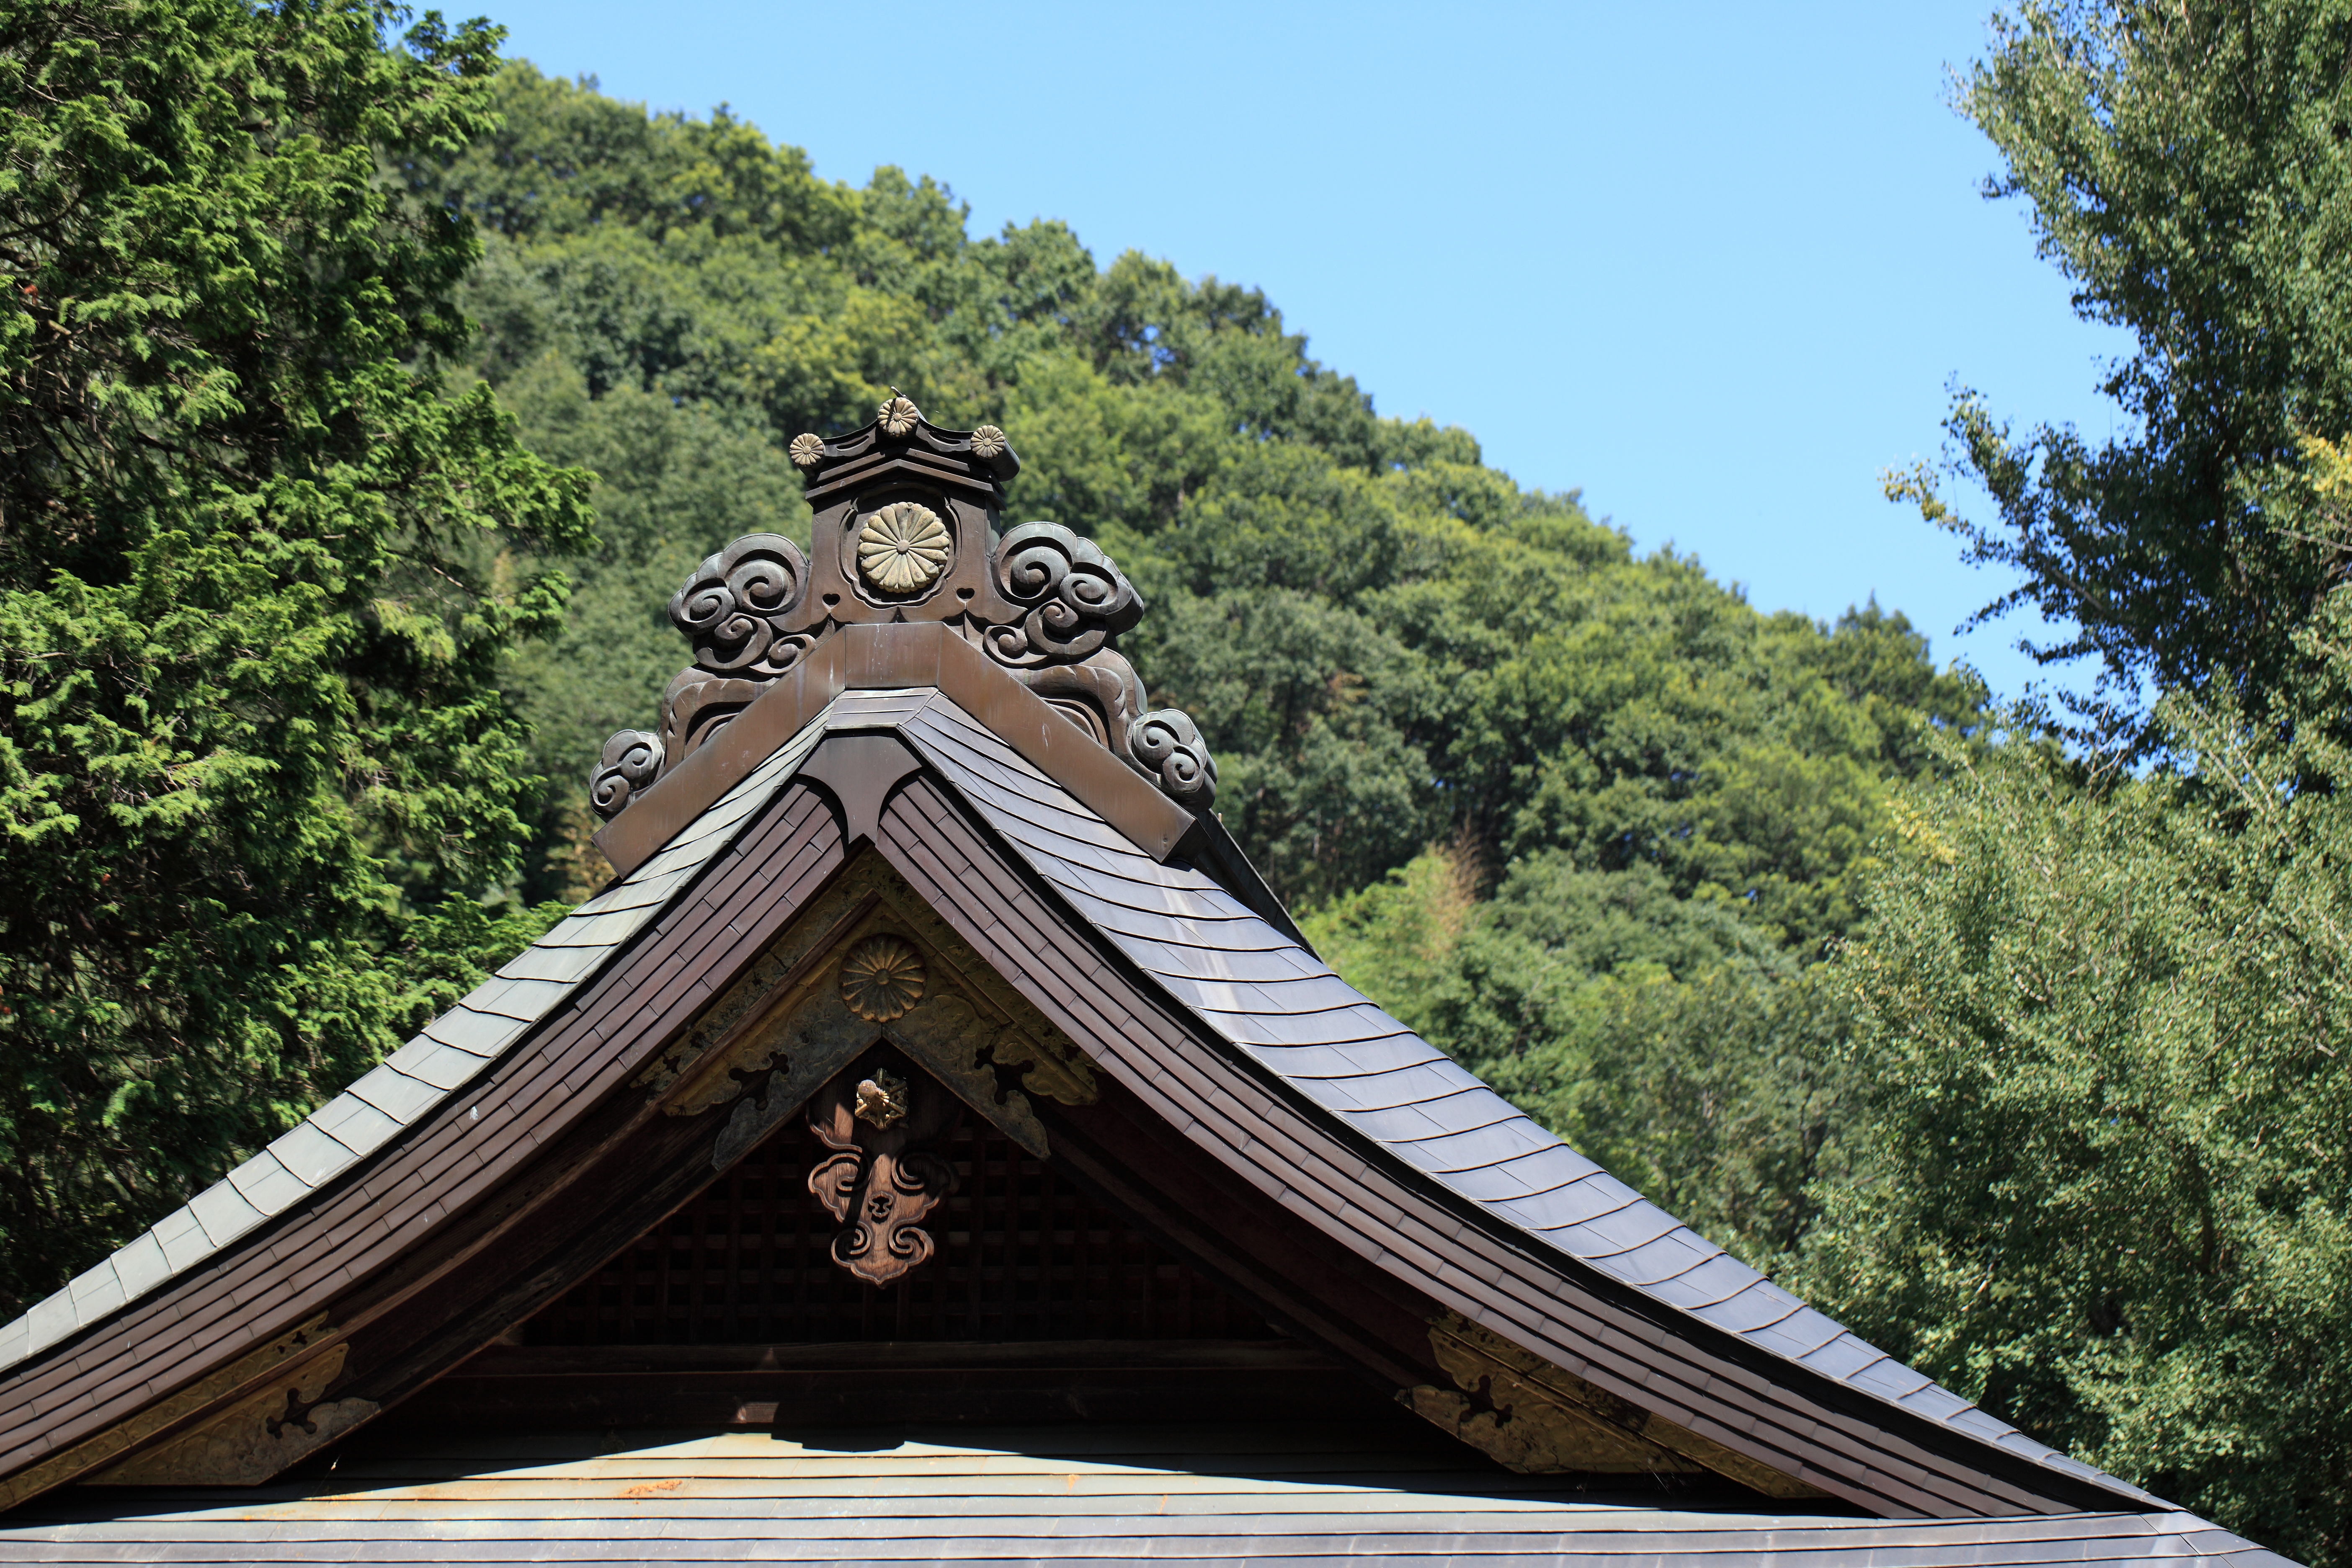
travel, high, tourism, place of worship, temple, shrine, 5d, hires, markii, hi, res, resolution, saitama, kodamagun, kanasanajinja, shinto shrine